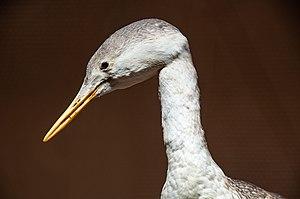
Plongeon arctique naturalisé exposé dans la salle de la Baleine du Musée océanographique de Monaco.
Le Plongeon arctique, aussi appelé au Québec Huart arctique, est une espèce d'oiseaux de la famille des Gaviidae. Il est de taille moyenne, et est parfois confondu avec le Plongeon huard.